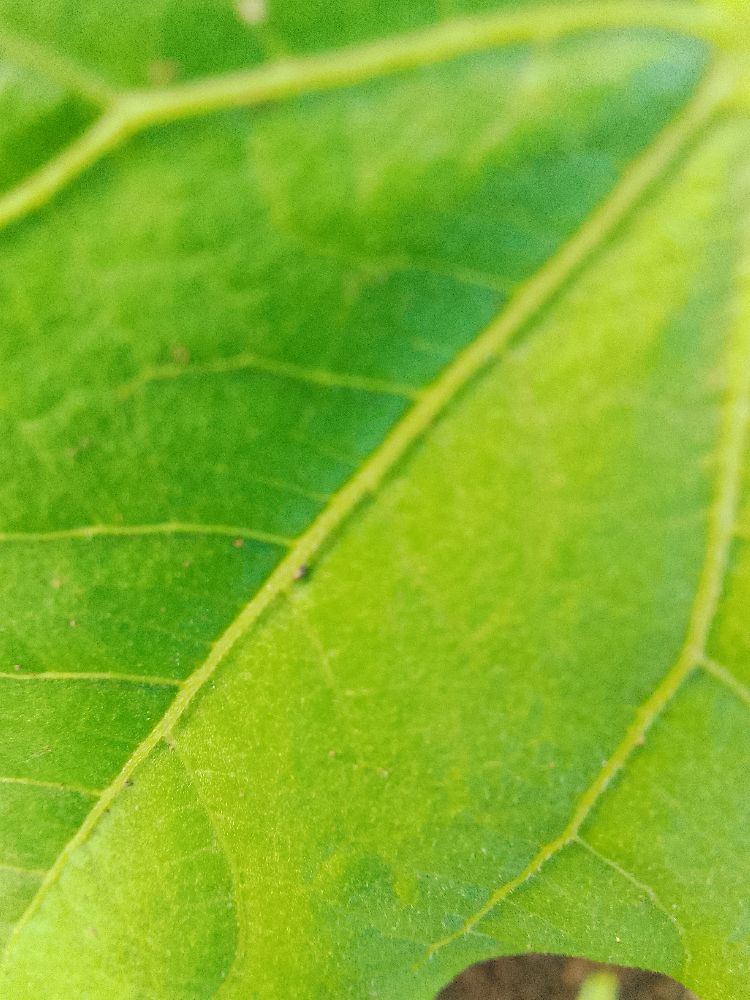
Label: healthy